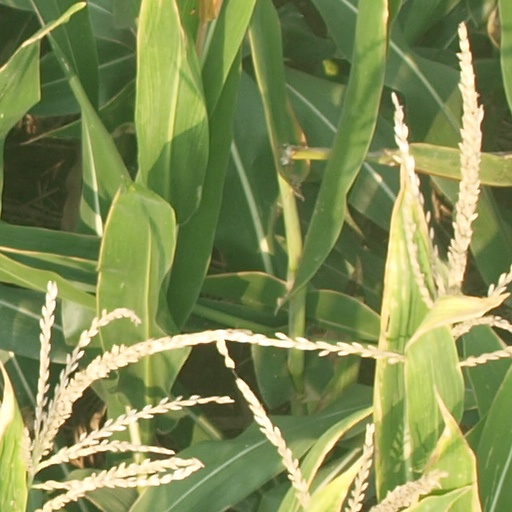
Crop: maize; corn